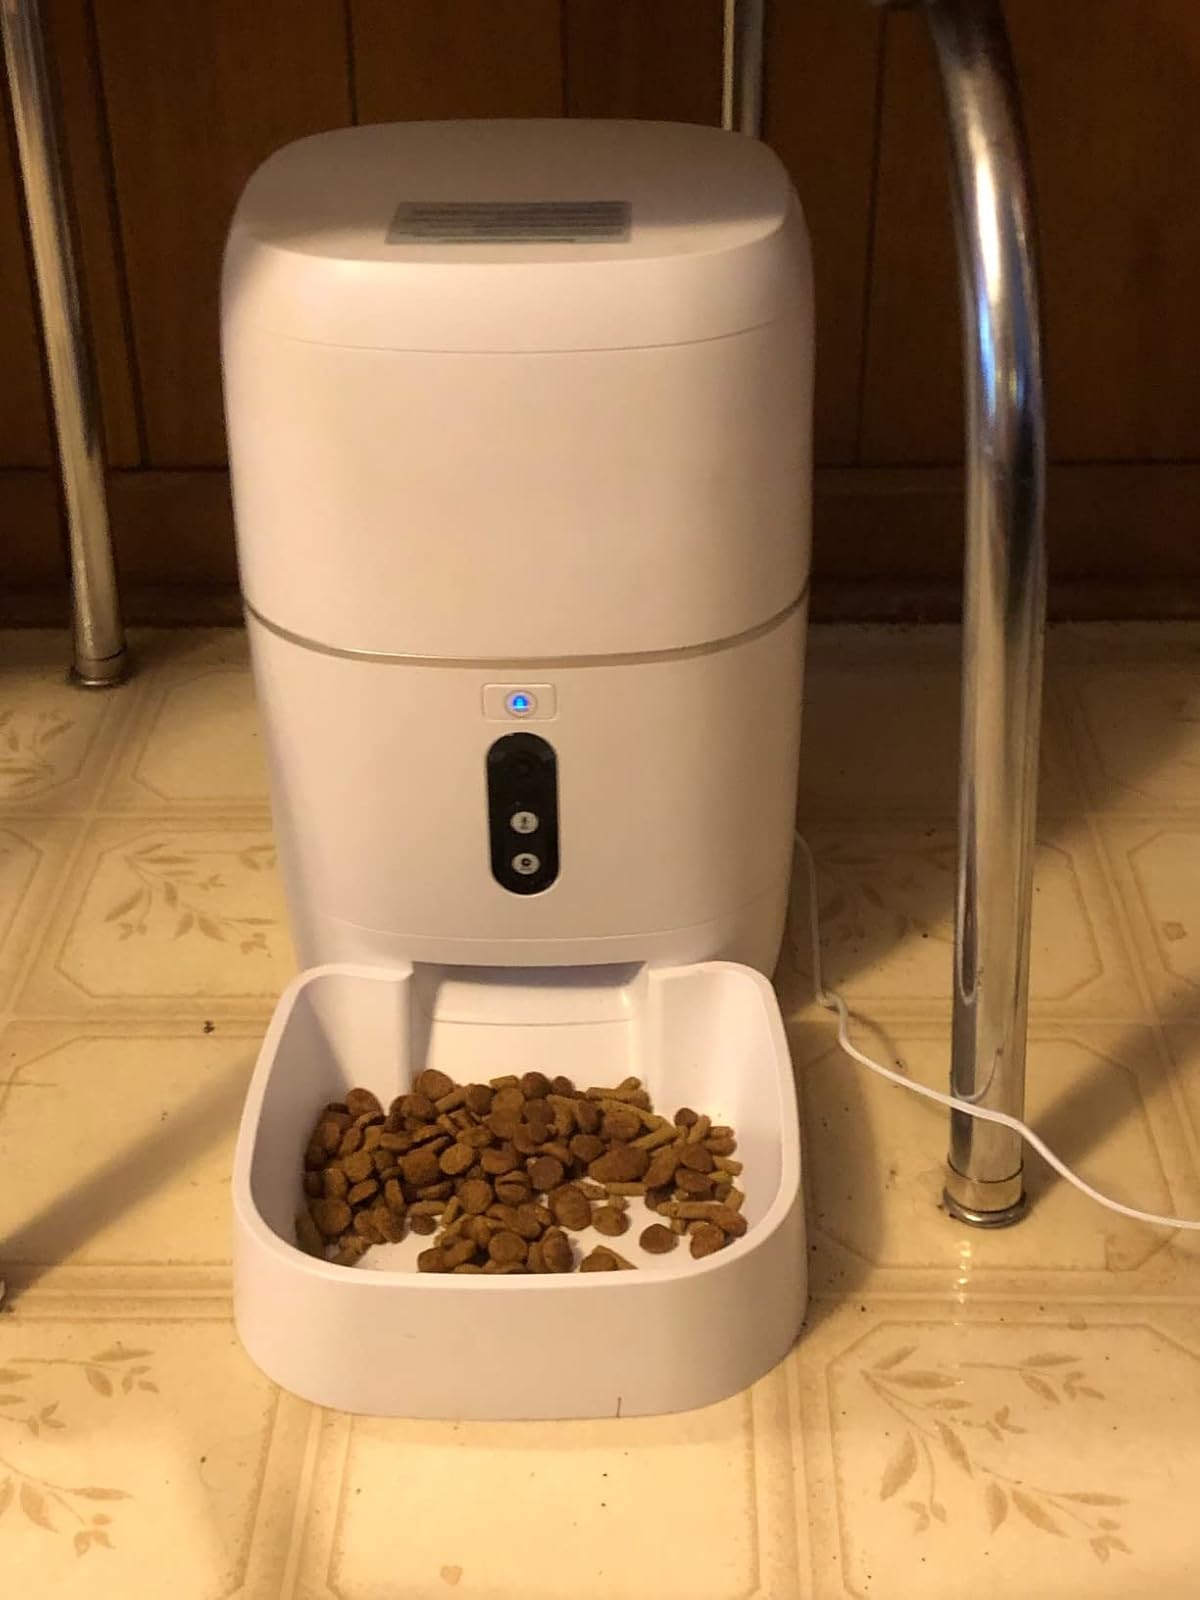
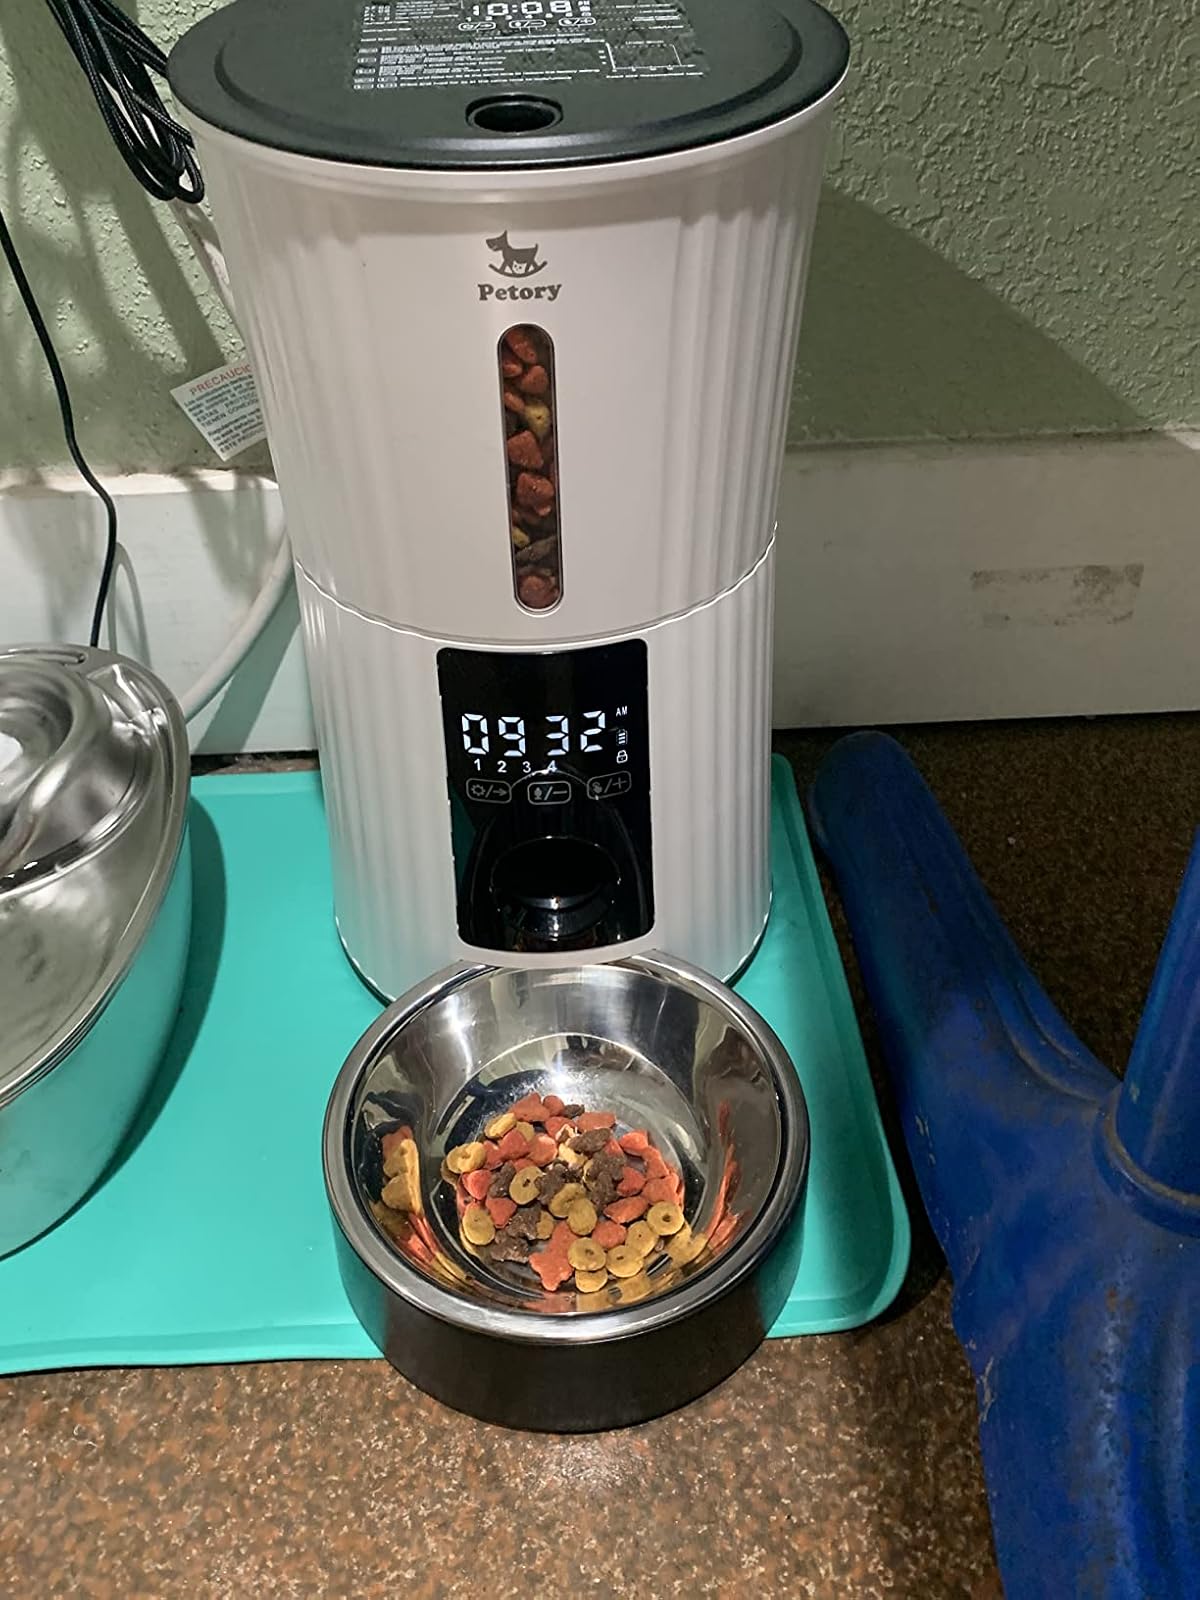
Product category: items_feeder
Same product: no